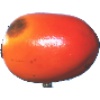
Label: kaki